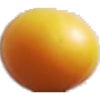
Label: Cherry Wax Yellow 1